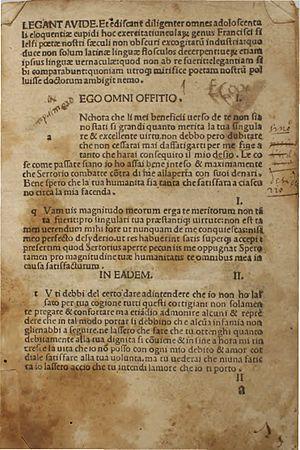
François Philelphe, né en 1398 à Tolentino dans les Marches, et mort en 1481 à Florence, est un lettré italien des débuts de la Renaissance. À l'époque de sa naissance, Pétrarque et ses étudiants à Florence avaient déjà posé le premier pas de la redécouverte de nombreux auteurs romains antiques, et libéré dans une certaine mesure la scolastique latine des restrictions des périodes antérieures. Filelfo était destiné à poursuivre leurs efforts dans le champ de la littérature latine, et à devenir un agent important dans la redécouverte, encore modeste, de la culture grecque.